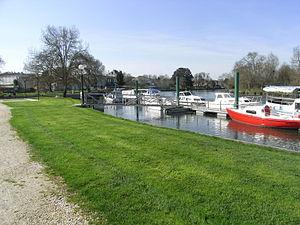
La Charente (fleuve) passant à Port d'Envaux (Charente-Maritime).
Port-d'Envaux est une commune du sud-ouest de la France, située dans le département de la Charente-Maritime.